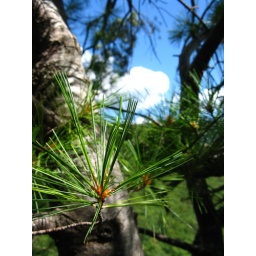
A pine in the rocks